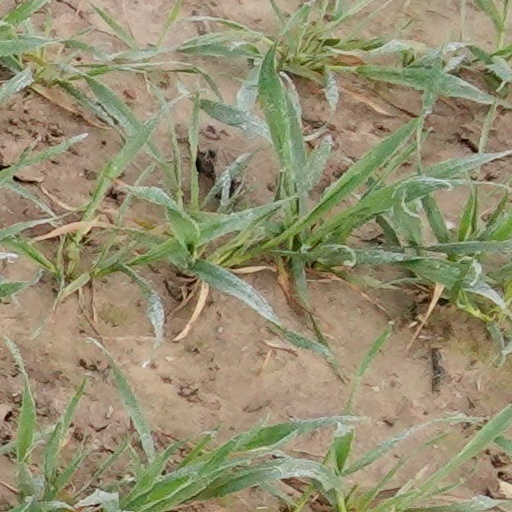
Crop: wheat